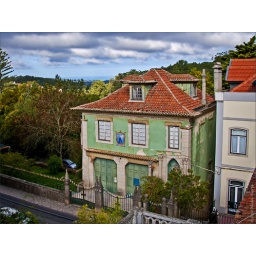
green house in Sintra